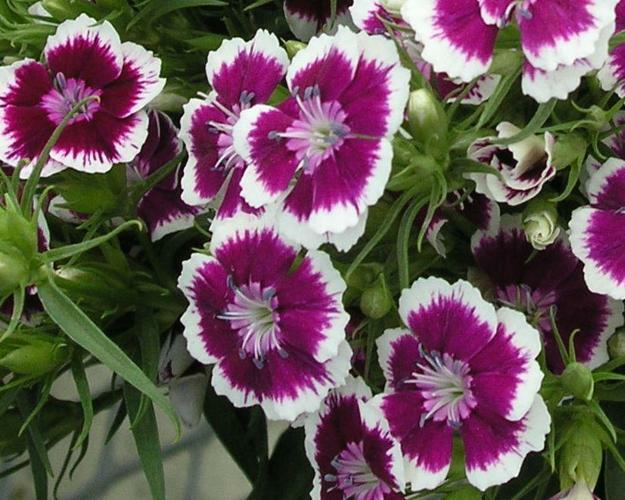
Flower: sweet william